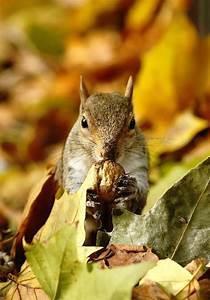
squirrel